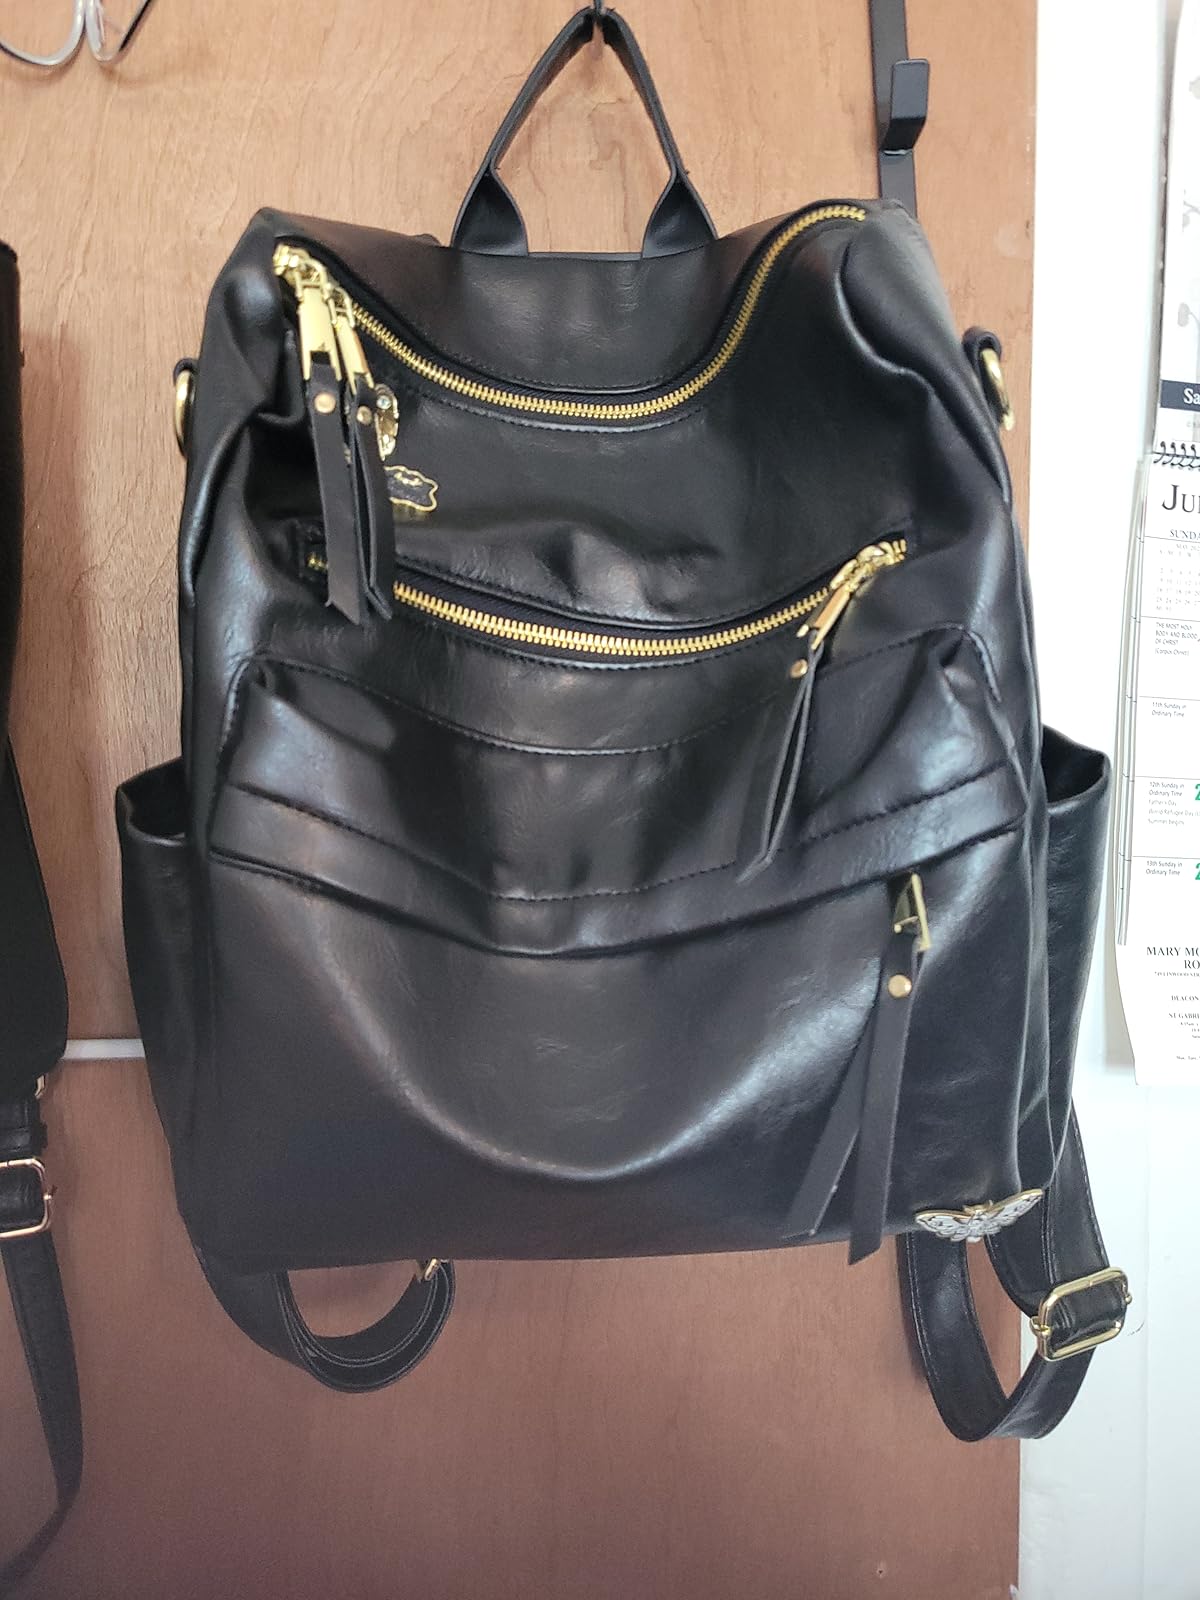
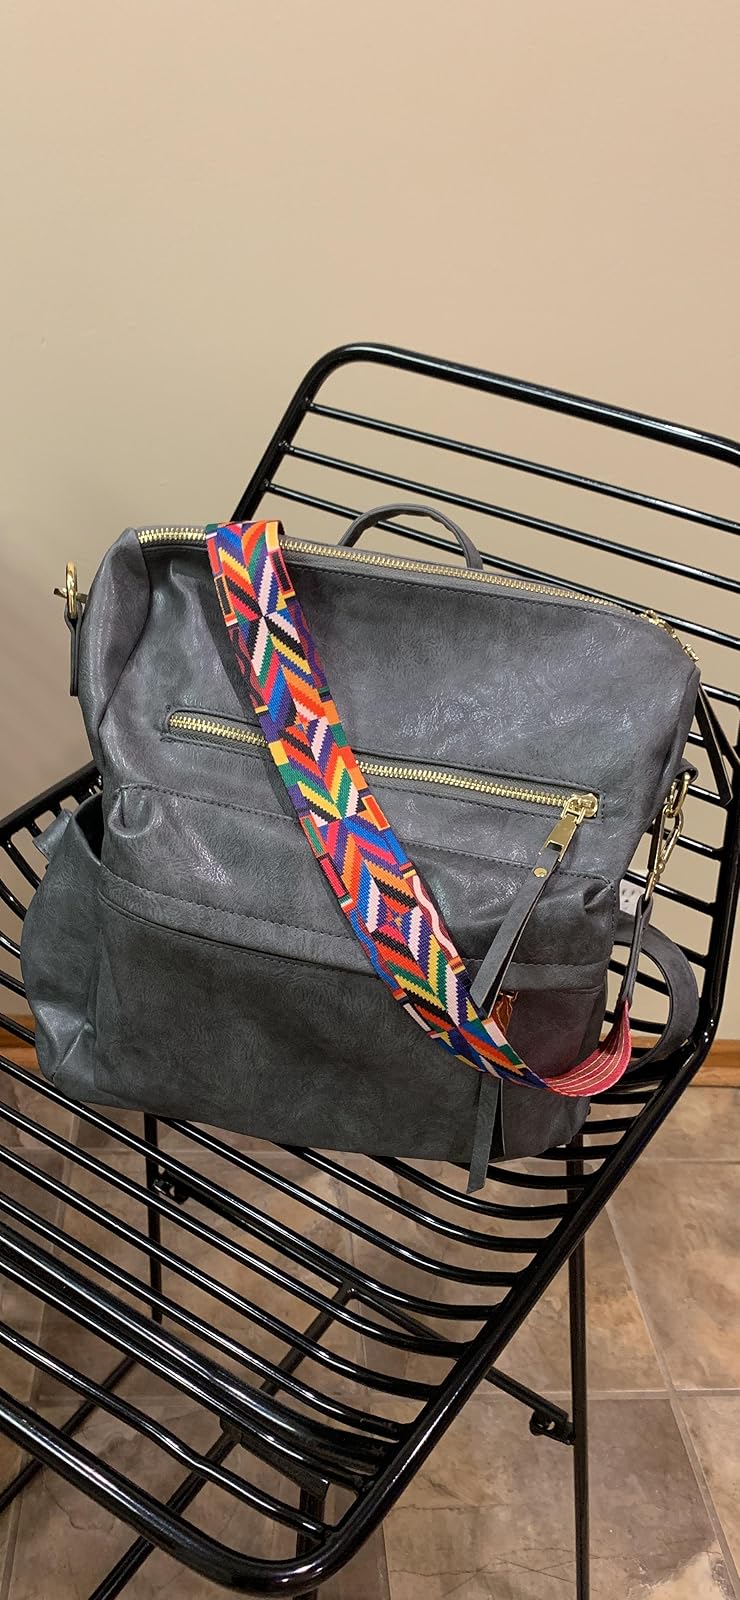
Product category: accessories_handbag
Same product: no